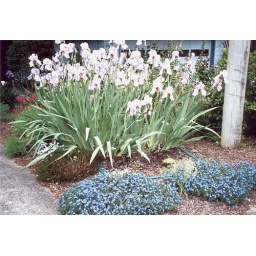
A plot of iris in the small flower bed next to my driveway in Salem OR.